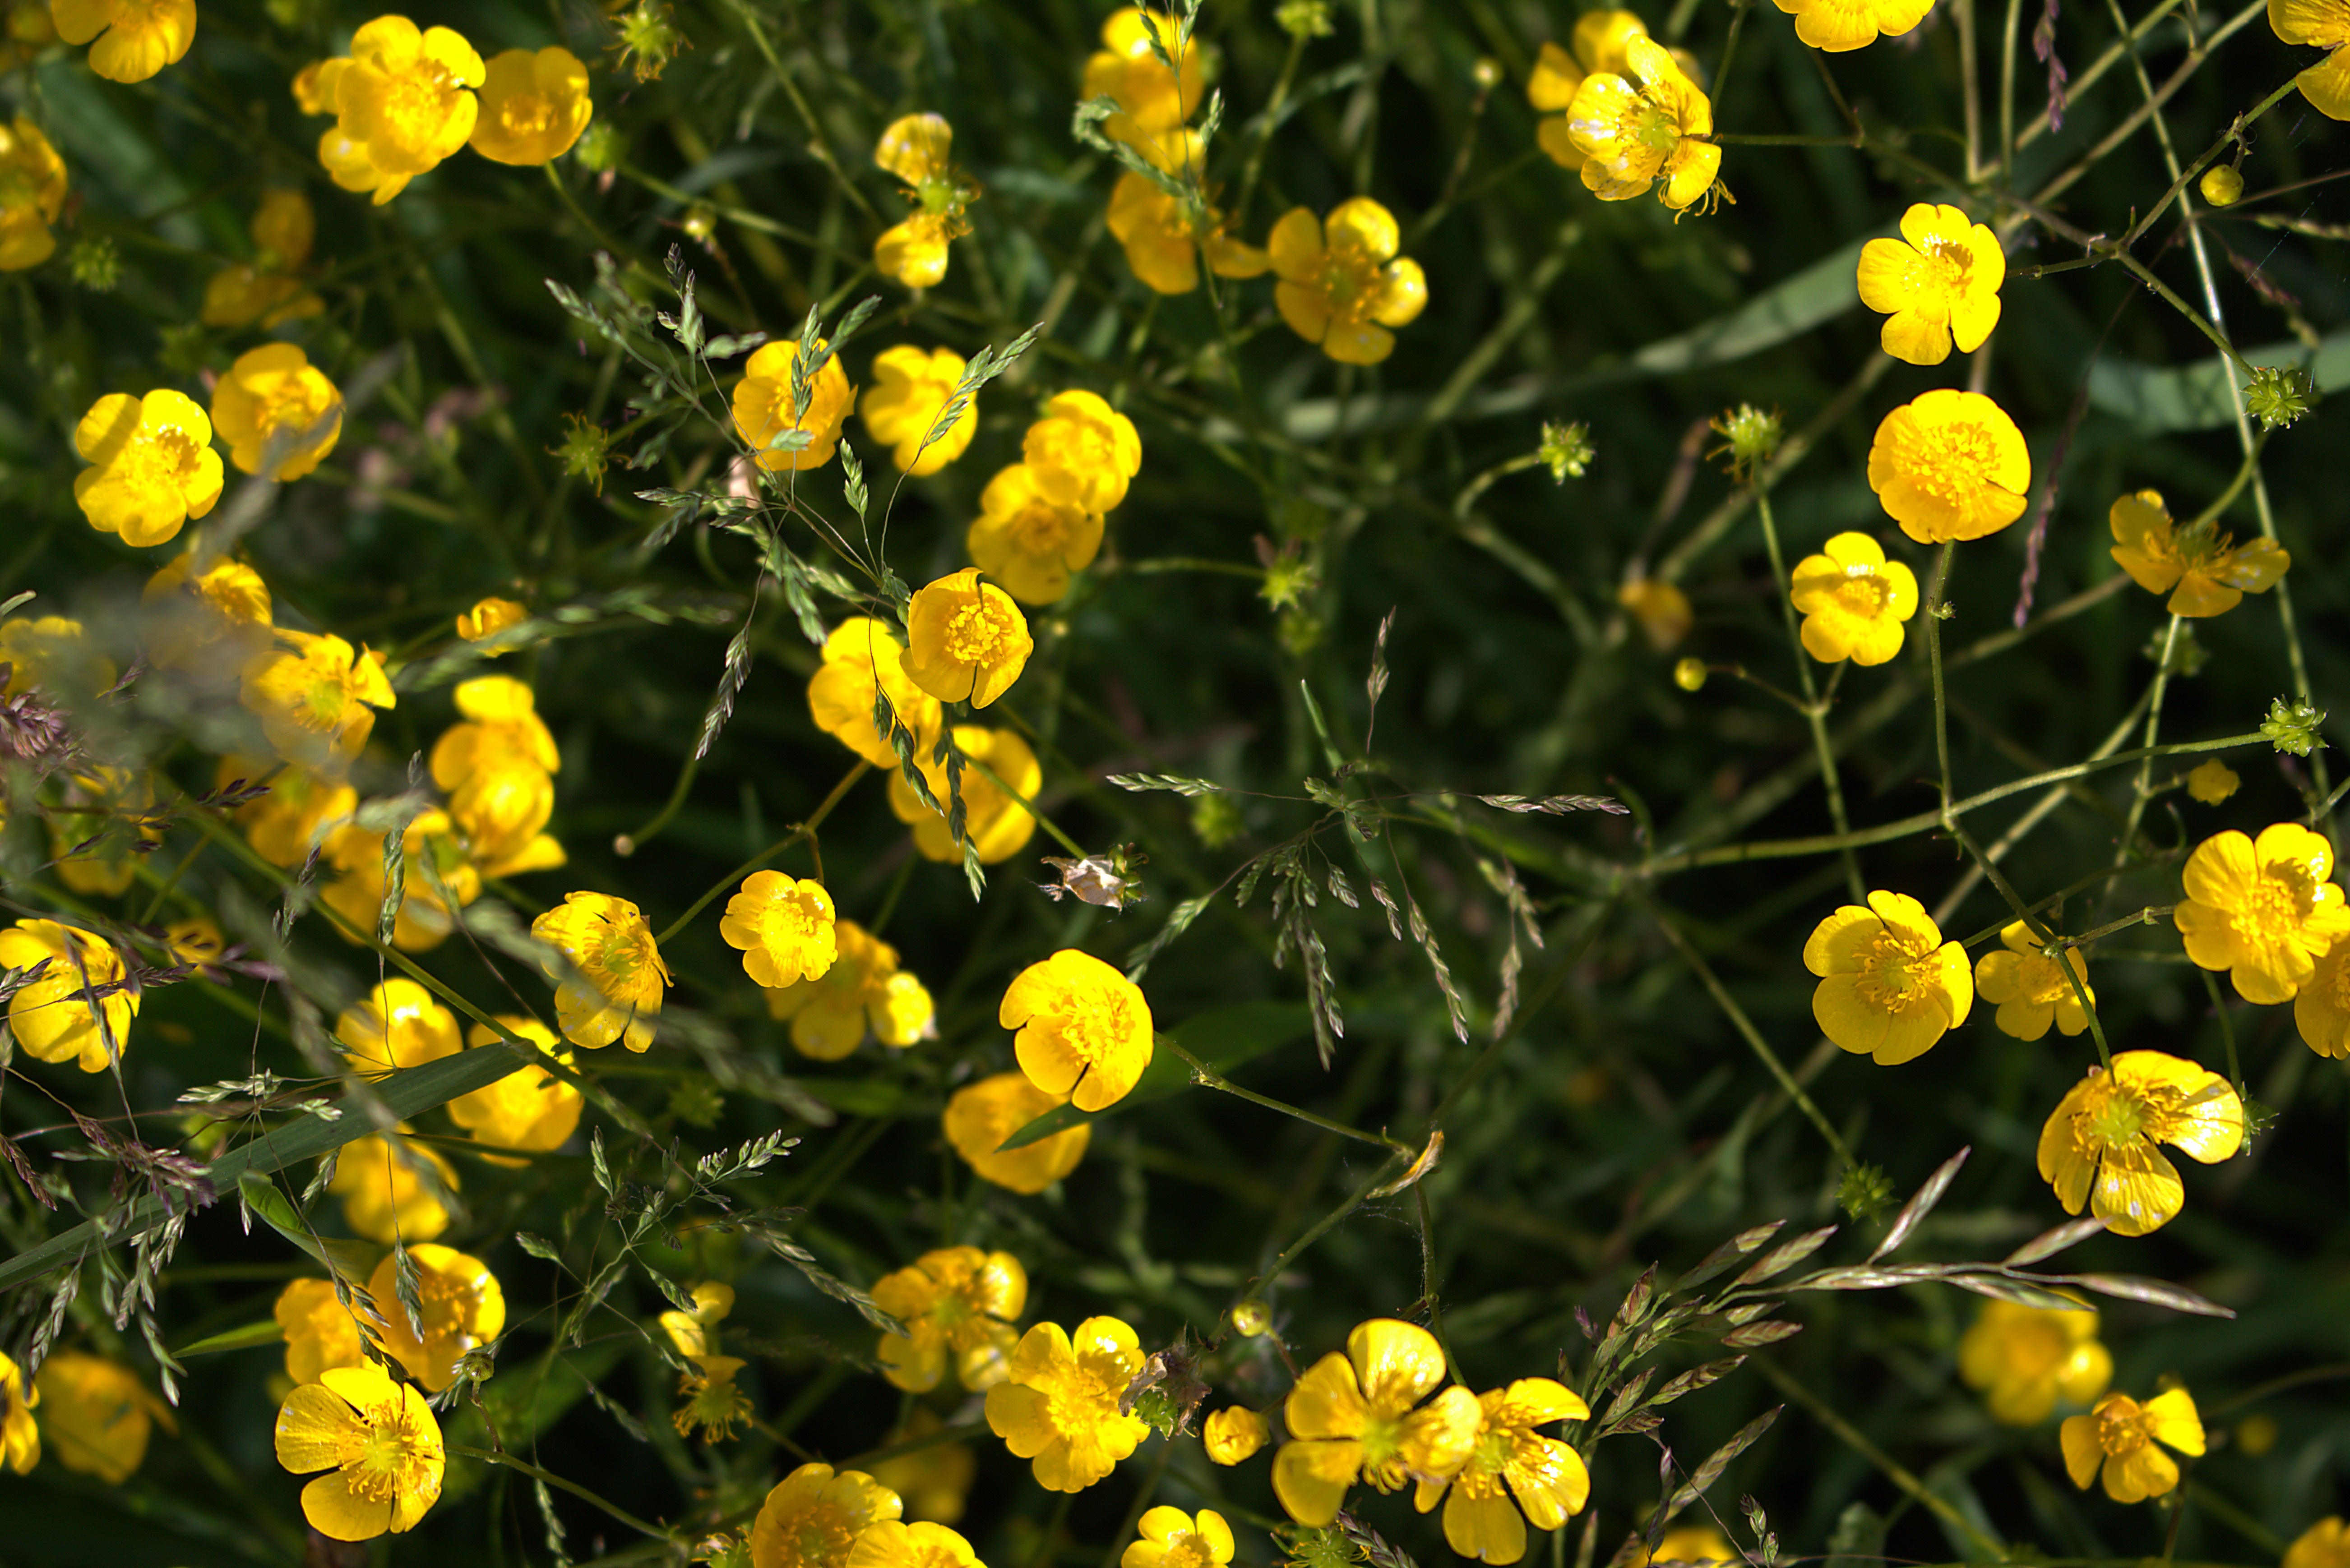
nature, grass, plant, meadow, flower, bloom, perspective, food, spring, produce, vegetable, yellow, flora, rapeseed, wildflower, flowers, shrub, rue, canola, buttercup, evening primrose, flower meadow, mustard, brassica, hypericum, flowering plant, subshrub, hypericaceae, annual plant, land plant, mustard plant, mustard and cabbage family, brassica rapa, large flowered evening primrose, common tormentil, common rue, alyssum